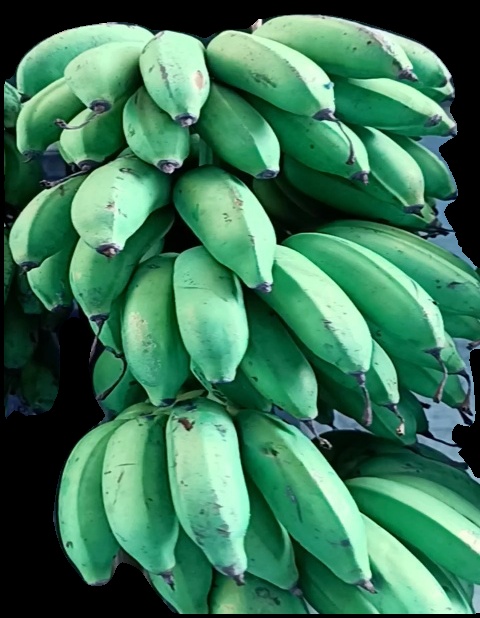
Variety: rasbale
Grade: grade2